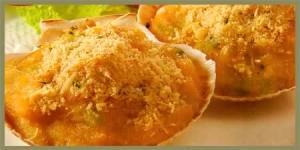
coquillas de pescado